Sava Kovačević, Zemun

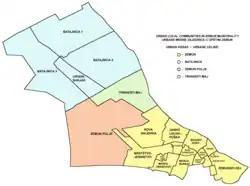
Map of Urban local communities in Zemun municipality

Sava Kovačević is an urban neighborhood of Belgrade, Serbia. It is located in Belgrade's municipality of Zemun.